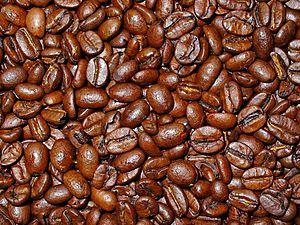
Comme pour les vins, les cafés présentent un éventail de saveurs qui dépendent de l'espèce et de la variété cultivée, de l'origine et de la qualité de préparation des grains et éventuellement des assemblages réalisés.